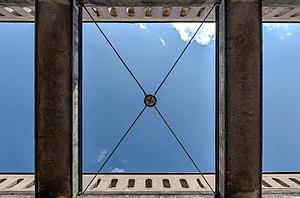
Le musée national du Danemark est situé à Copenhague, capitale du Danemark, au sein de l'ancienne résidence royale. Le bâtiment qui l'abrite a été construit entre 1743 et 1744 par Nicolai Eigtved.